Liam Tancock

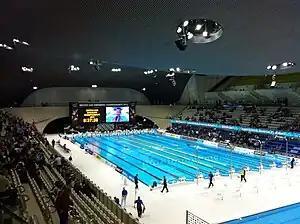
The interior of the London Aquatics Centre, where Tancock qualified for the Olympics and competed during the 2012 Games

At the 2011 World Aquatics Championships in Shanghai, Tancock retained his world championship crown with a time of 24.5 seconds in the 50m backstroke. It was the second occasion a British male swimmer had retained a world championship title, and he became the first man to retain the 50m backstroke title. He finished sixth in the 100m backstroke with a time of 52.76.